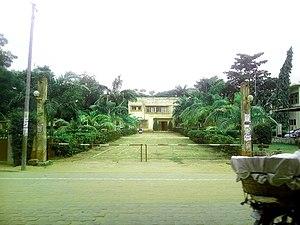
ENAM Bénin
L'université d'Abomey-Calavi est une université publique béninoise située dans la commune d'Abomey-Calavi, près de Cotonou, dans le sud du pays.